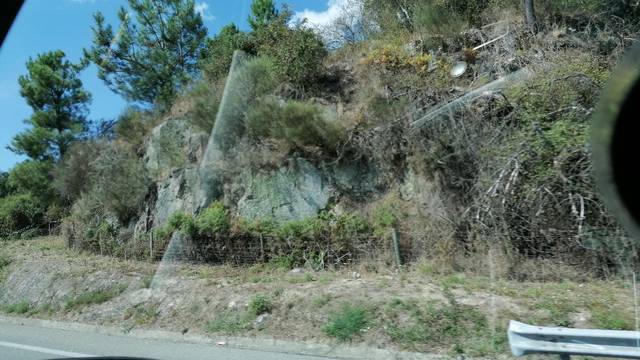
Region: Portugal
Coordinates: 41.233, -8.123